Barzillai Lew

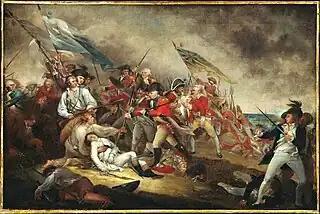
"The Death of General Warren at the Battle of Bunker Hill" by John Trumbull, an American patriot and painter who witnessed the battle which took place on June 17, 1775. His depiction of the battle was created nine years later when Trumbull was studying in London. The black man holding a musket pictured in the right corner may have been intended to be Asaba Grosvenor, a slave belonging to the colonial officer he stands behind.

At the opening of the American Revolution, Lew's skills and talents were called upon again, and on May 6, 1775, he enlisted in Captain John Ford's Company, 27th Regiment, Chelmsford, Massachusetts. As soldier, fifer and drummer, Lew fought at the Battle of Bunker Hill on June 17, 1775. In the military records, Lew is described as "cooper by trade, and quite dark-colored, a large man, six feet tall." Bunker Hill was one of the most important battles in the American Revolution; inexperienced colonial forces fought a highly trained army of British soldiers. Less well-known were the approximately three dozen African-American soldiers including Lew, Phillip Abbot, Alexander Ames, Isaiah Bayoman, Cuff Blanchard, Titus Coburn, Grant Cooper, Caesar Dickenson, Charlestown Eaads, Alexander Eames, Asaba Grosvenor, Blaney Grusha, Jude Hall, Cuff Haynes, Cato Howe, Caesar Jahar, Pompy of Braintree, Salem Poor, Caesar Post, Job Potama, Robin of Sandowne, New Hampshire, Peter Salem, Seasor of York County, Sampson Talbot, Cato Tufts, and Cuff Whitemore, who also took part in the battle.